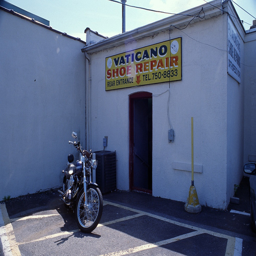
A motorcycle parked in front of a shoe repair shop.
The front entrance of a repair shop with a motorcycle.
The rear entrance of a shoe repair shop with a motorcycle parked next to it.
a shoe repair shop with a motorcycle parked in front
A motorcycle is parked outside of a shoe repair shop.